Roter Frontkämpferbund

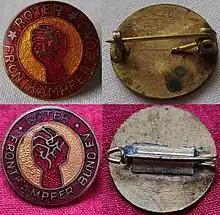
RFB membership badges of the 1924 pattern (above) and of the 1926 pattern (below)

Over the years the RFB engaged more and more in violent street fights with the police, the SA, and other political rivals. In 1929, the RFB participated in bloody protests after International Workers' Day was banned in Berlin during what became known as Blutmai (Bloody May). More than 30 people were shot and killed by the police. The RFB was banned and all its assets confiscated by the government. At the time of the ban, the RFB had close to 130,000 members. Many of them continued their activities illegally or in local successor organizations such as the . Others retired from the political scene.